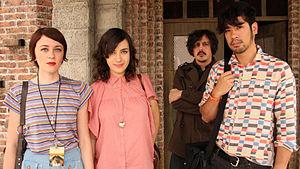
Ladytron est un groupe de musique électronique formé en 1999 à Liverpool, Royaume-Uni. Son nom fait référence à une chanson du groupe Roxy Music.